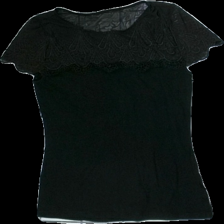
View: front
Type: Top
Category: Ladies
Brand: Missing
Colors: Black
Material: 100% cotton
Cut: Tight
Season: All
Price range: <50
Recommended usage: Export